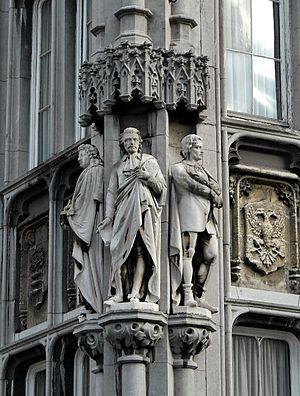
Les sculptures de la façade du palais provincial de Liège sont des statues et bas-reliefs représentant des personnages et évènements marquants de la ville de Liège.